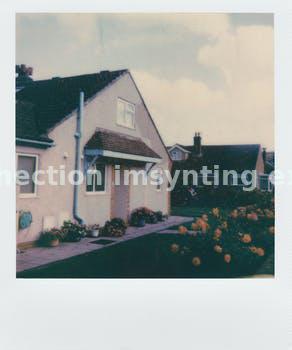
Label: Watermark